Gudachari 116

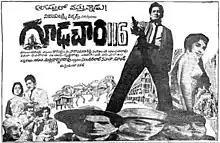
Poster

Gudachari 116 is a 1966 Indian Telugu-language spy film directed by M. Mallikarjuna Rao. Produced by Sundarlal Nahta and Doondi, the film stars Krishna in the titular role, alongside Jayalalitha, Rajanala, and Mukkamala in pivotal roles. It is considered the first spy film in Telugu cinema and among the earliest in Indian cinema.